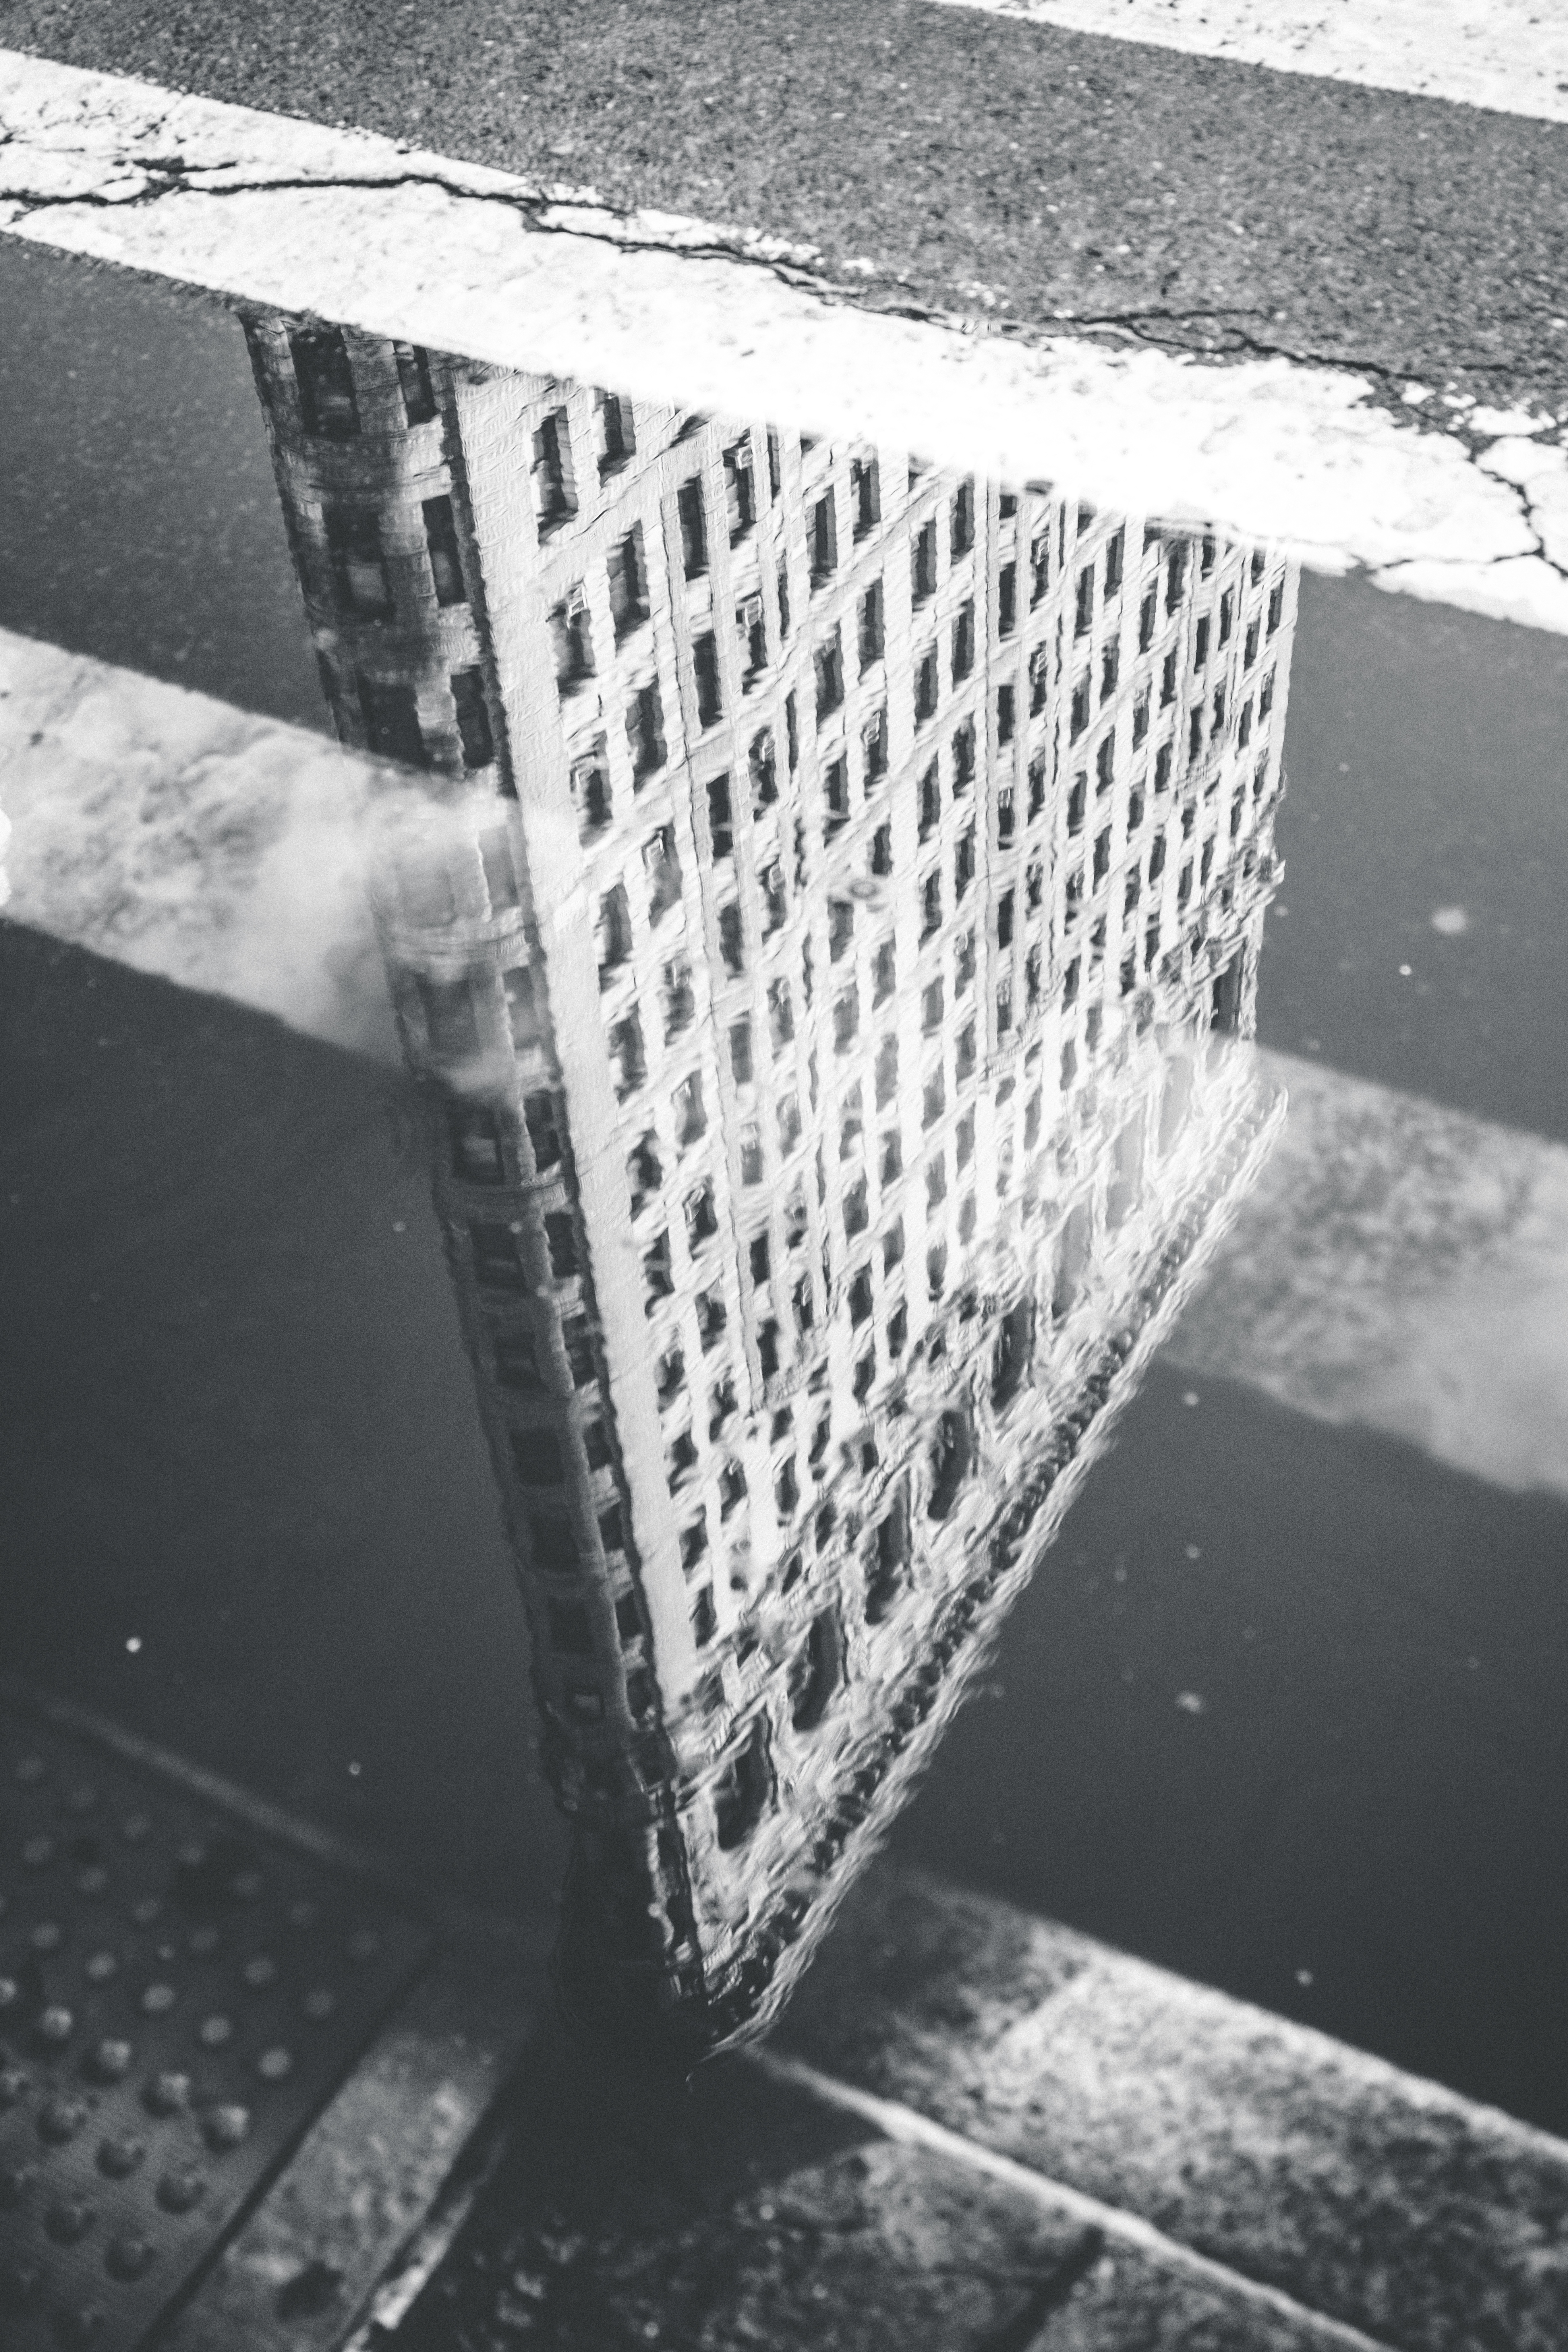
black and white, white, floor, line, black, furniture, monochrome, shape, monochrome photography, outdoor structure